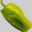
Label: sweet_pepper